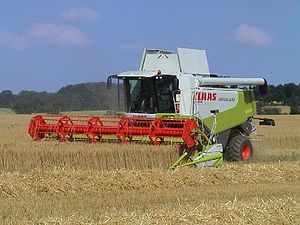
Claas
Claas mejetærsker
Claas er en tysk multinational fabrikant af jordbrugsredskaber og -maskiner. Virksomheden er især kendt for sine mejetærskere, snittere, ballepressere og traktorer. Koncernen er etableret i 1913 og har hjemsted i Harsewinkel i Tyskland. Claas betragtes som en af verdens førende mejetærskerfabrikanter og fremstillede i 2013 i alt 450.000 mejetærskere. Claas har også verdens bedst sælgende selvkørende snitter i sortimentet. Omsætningen var i 2013 på 3,8246 mia. Euro og der var 9.697 medarbejdere. Virksomheden har afdelinger i Europa, USA, Argentina og Indien.